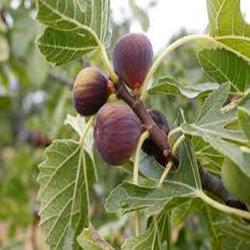
Label: Fig